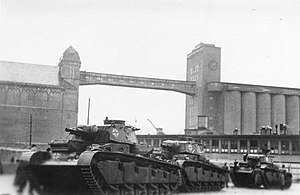
Operation Weserübung / Invasionen
Operation Weserübung var den tyske kodebetegnelse for invasionen af Danmark og Norge under 2. verdenskrig.